Nam June Paik

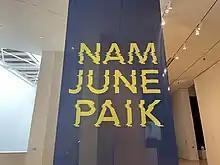
Entrance to the Nam June Paik retrospective at the San Francisco Museum of Modern Art in 2021

In 1961, Paik returned to Tokyo to explore the country's advanced technologies. While living in Japan between 1962 and 1963, Paik first acquired a Sony Portapak, the first commercially available video recorder, perhaps by virtue of his close friendship with Nobuyuki Idei, who was an executive at (and later president of) the Sony corporation.